Mercedes-Euklid

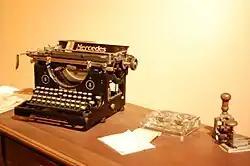
The Mercedes company is also known for producing typewriters

The Mercedes-Euklid is a German-invented calculator from the early twentieth century. It was built by "Mercedes Büro-Maschinen Werke AG" in Thuringia, Germany in 1905. The first manual mechanical models utilized a proportional-lever design invented by Christel Hamann in 1903.